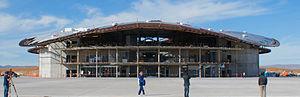
Spaceport America est le premier spatioport grand-public développé par la société Virgin Galactic. Il est situé à Las Cruces dans l'État américain du Nouveau-Mexique et sera consacré au tourisme spatial.